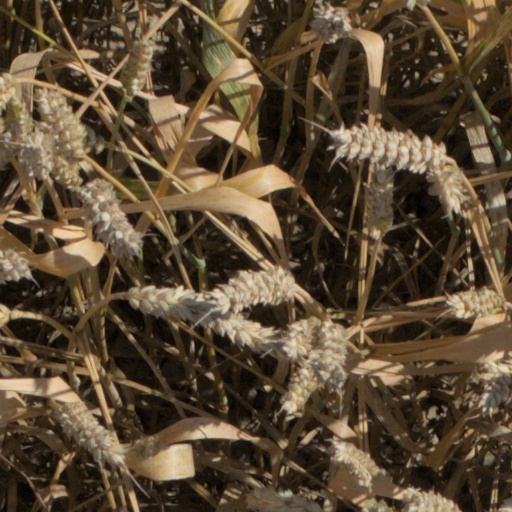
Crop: wheat